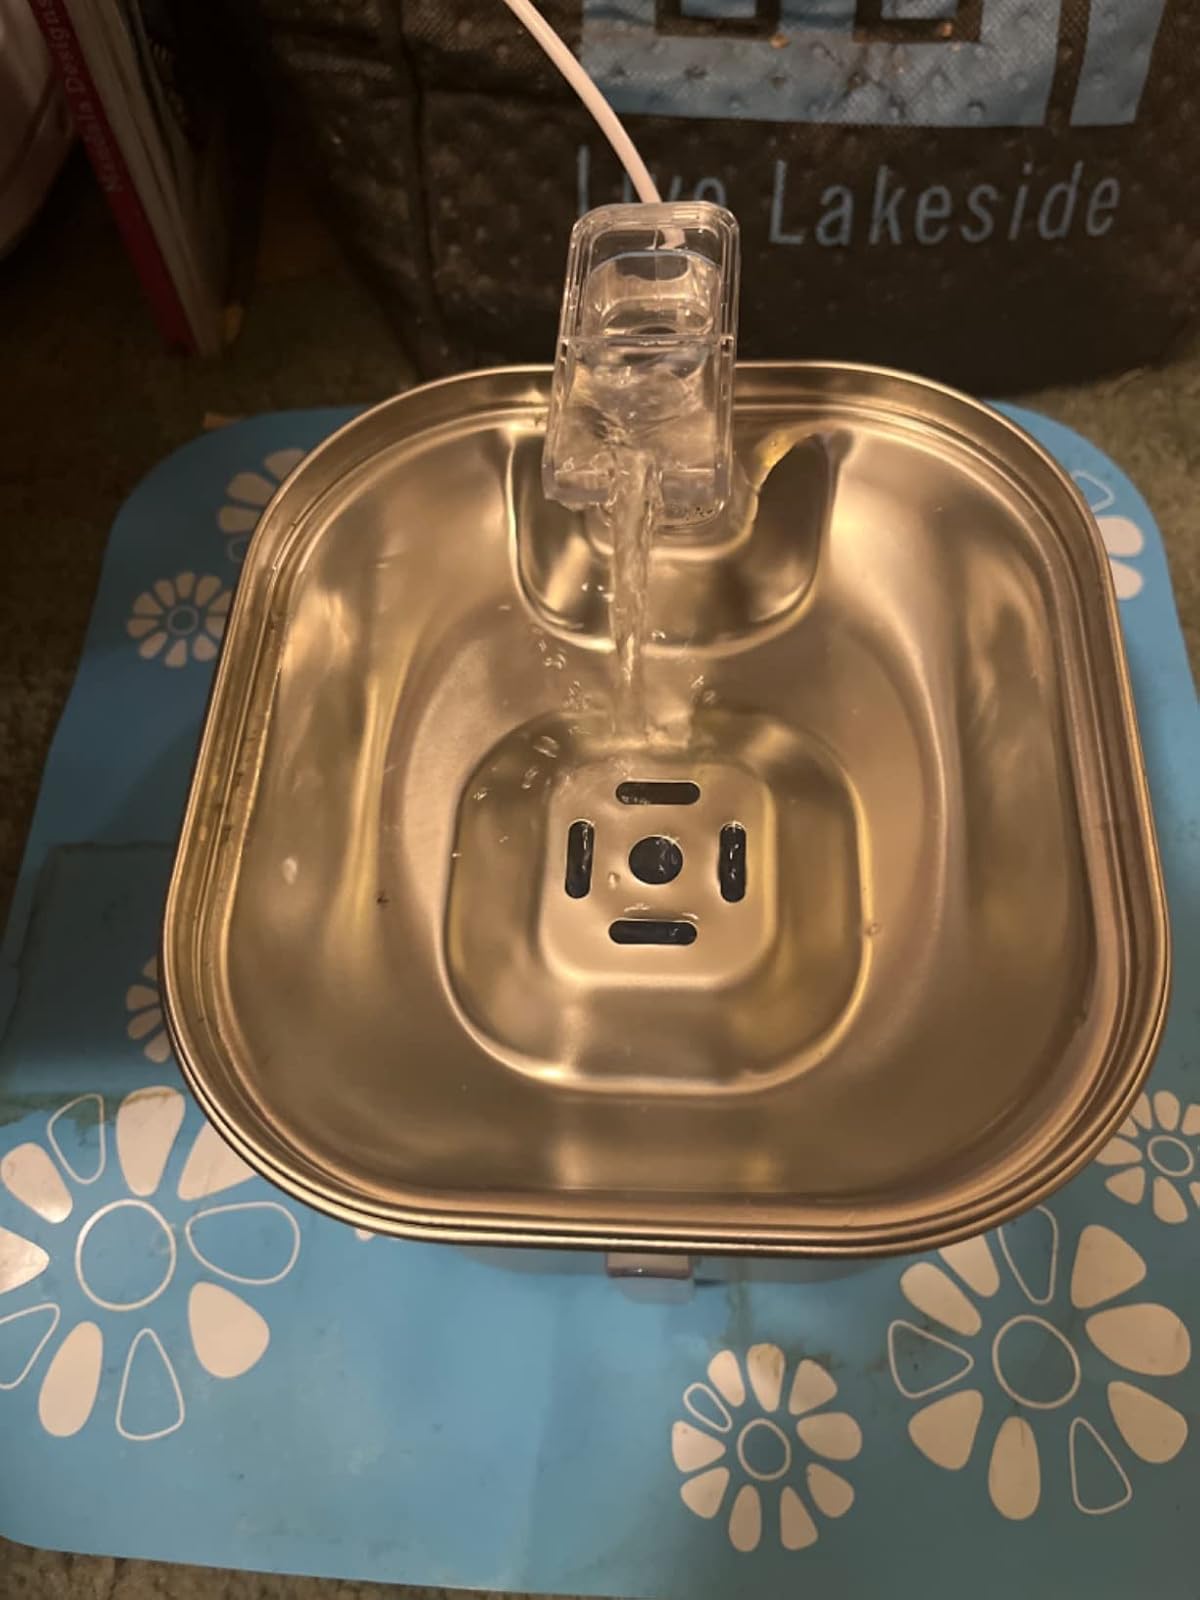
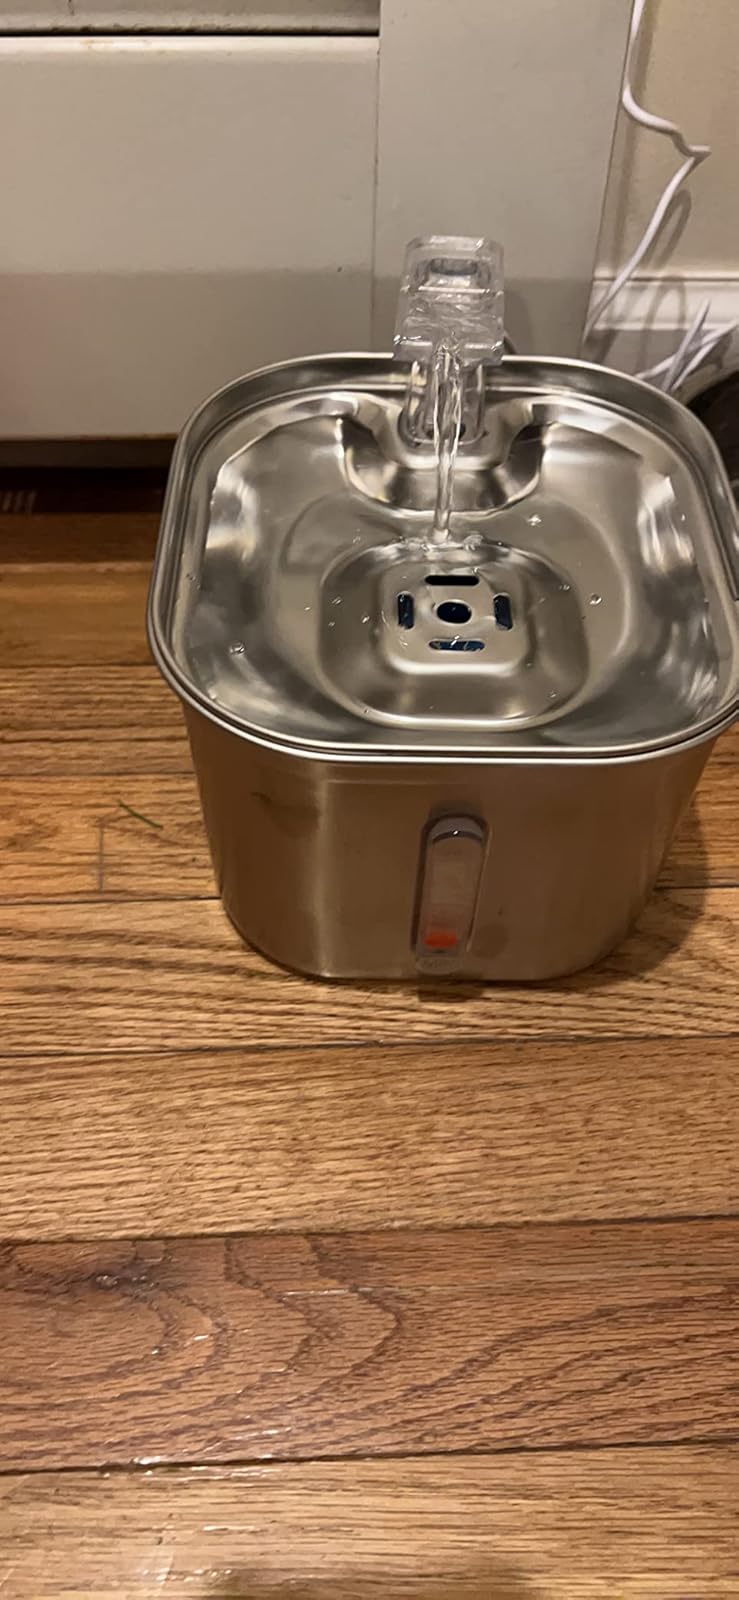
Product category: items_bowl
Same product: yes